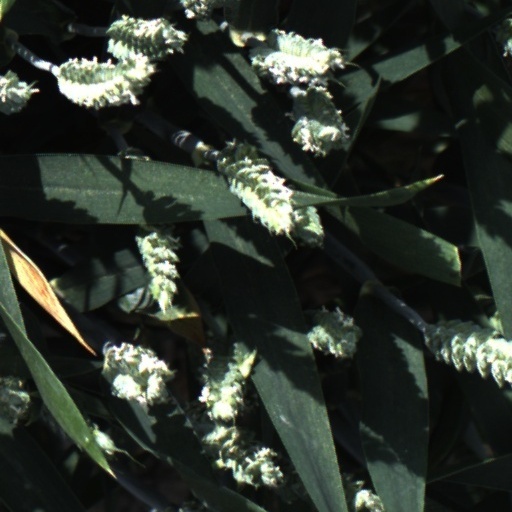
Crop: wheat